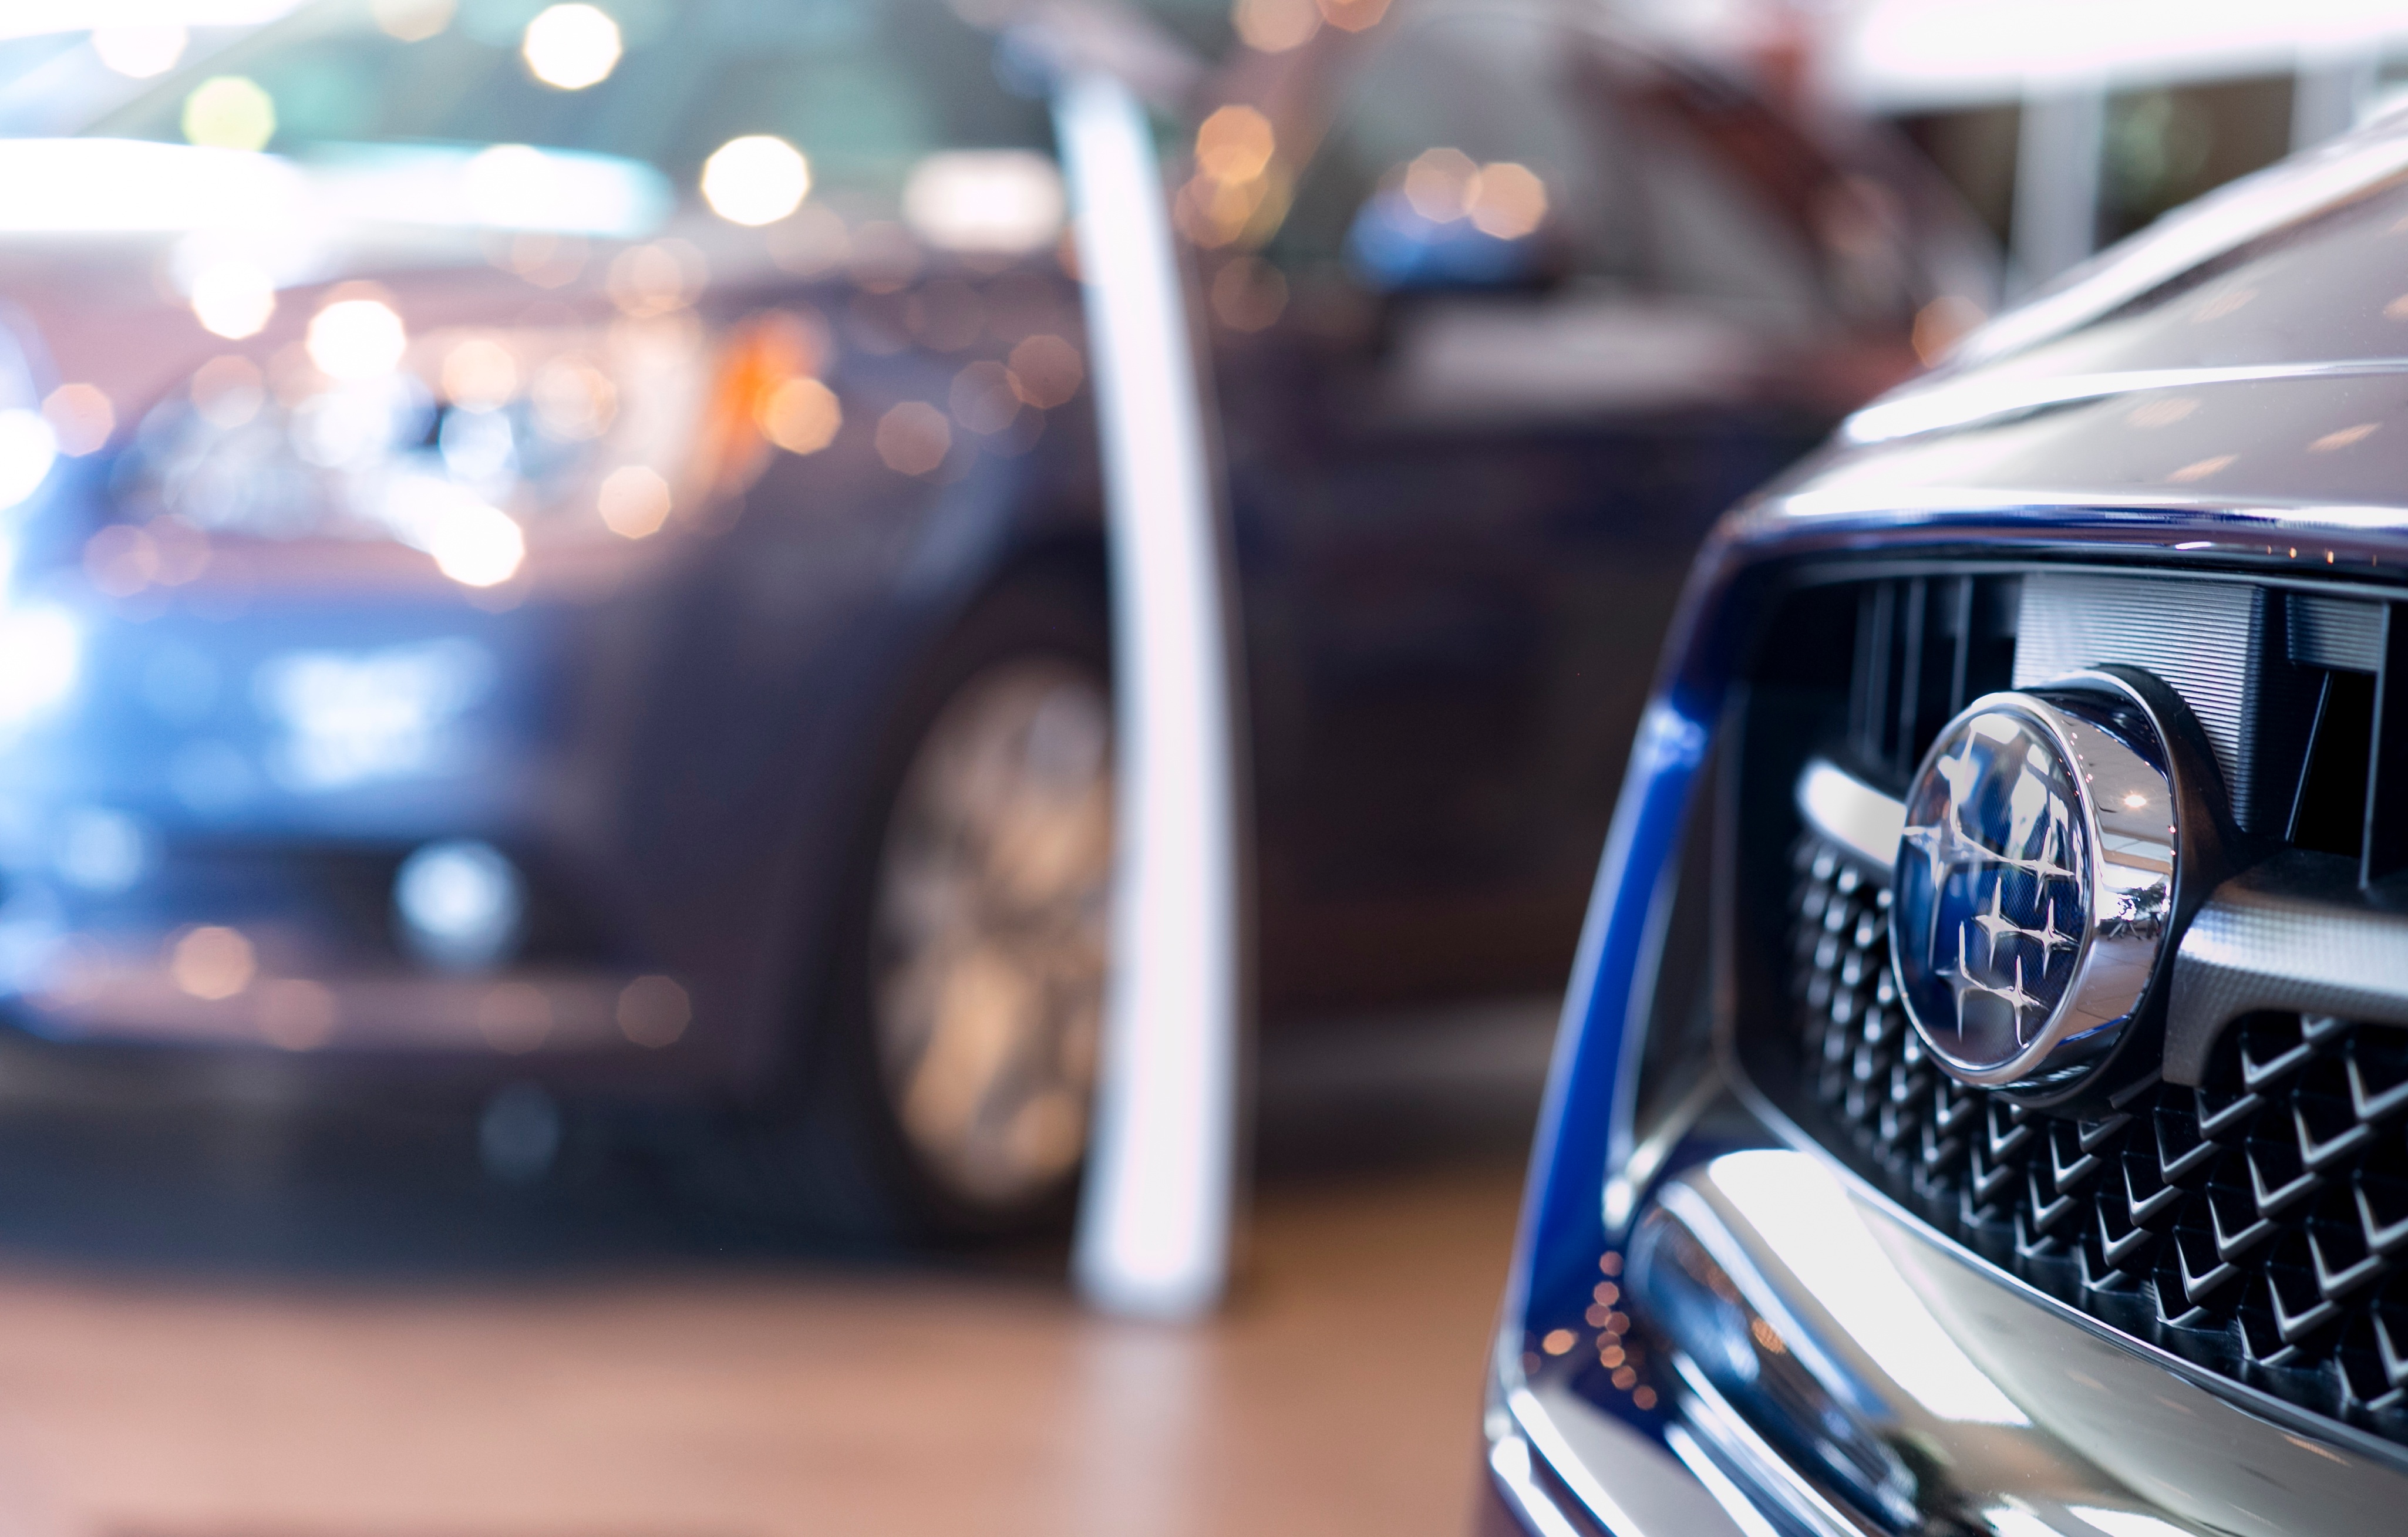
car, wheel, vehicle, auto show, land vehicle, automobile make, compact car, automotive design, luxury vehicle